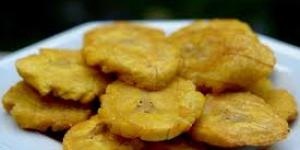
tostones